Boohwal

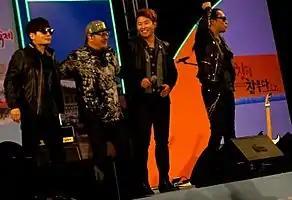

Boohwal is a South Korean rock band, formed in 1985 by the lead guitarist/songwriter Kim Tae-won.